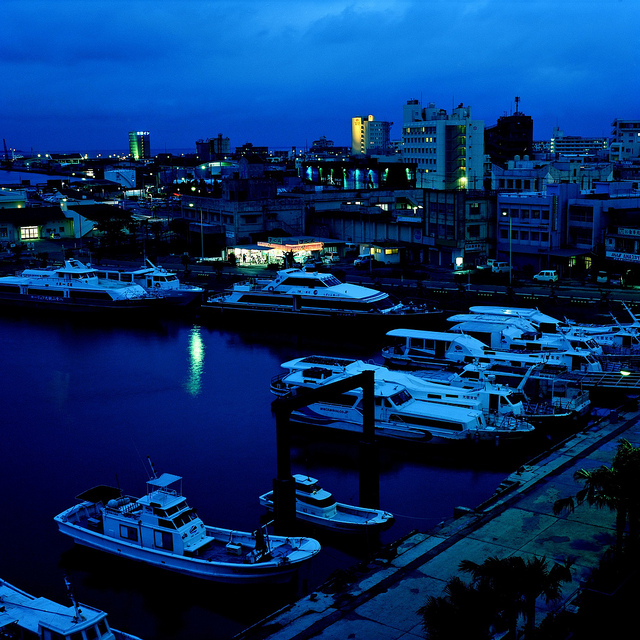
user: Given an image and a question. Answer the question in a short answer. Question: What kinds of boats are these? Short Answer:
assistant: yacht